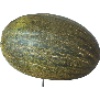
Label: Melon Piel de Sapo 1